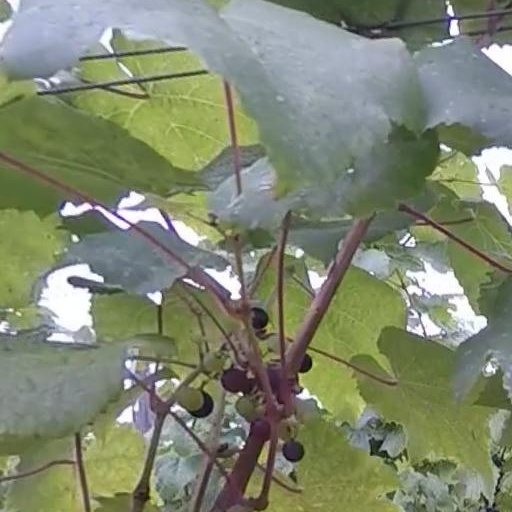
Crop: grape